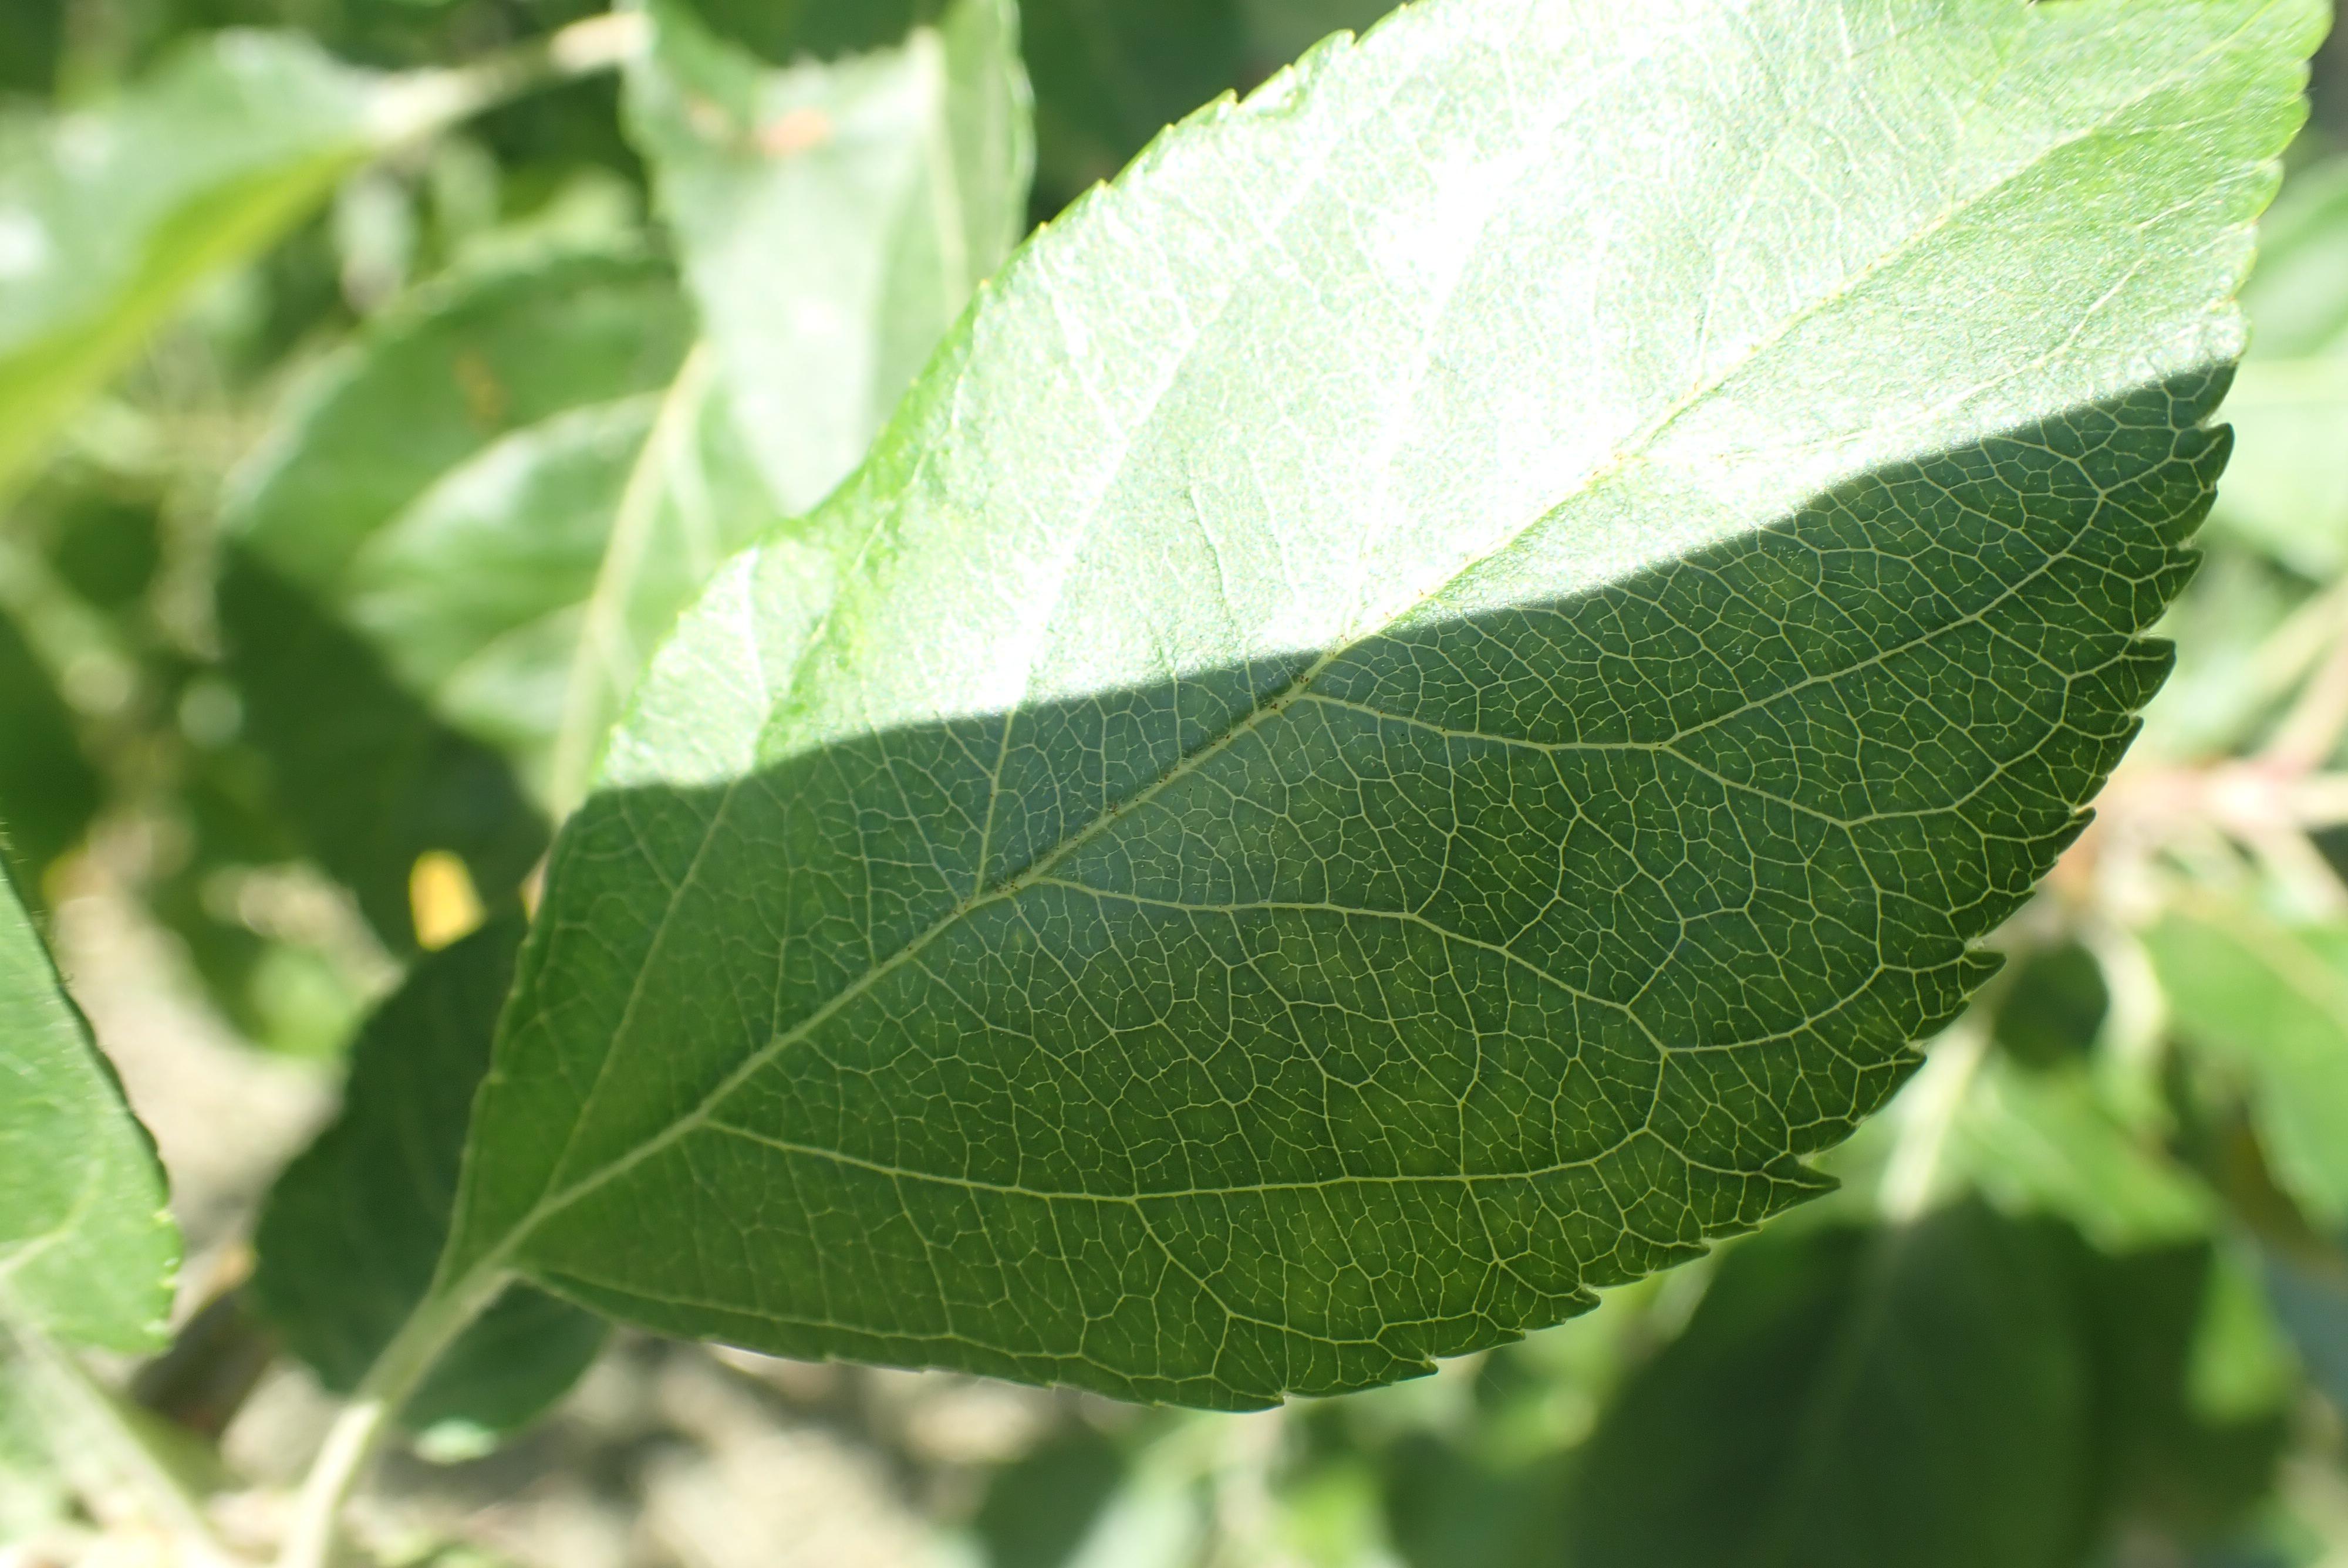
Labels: healthy